Recovered Territories

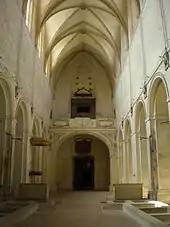
The baroque interior of the Lubiąż abbey was removed and transferred to Stężyca, in eastern Poland in order to replace church stalls destroyed by the Germans.

During the Polish post-war census of December 1950, data about the pre-war places of residence of the inhabitants as of August 1939 was collected. (In the case of children born between September 1939 and December 1950, their place of residence was reported based on the pre-war places of residence of their mothers.) Thanks to this data it is possible to reconstruct the pre-war geographical origin of the post-war population. Many areas located near the pre-war German border were resettled by people from neighbouring borderland areas of pre-war Poland. For example, Kashubians from the pre-war Polish Corridor settled in nearby areas of German Pomerania adjacent to Polish Pomerania. People from the Poznań region of pre-war Poland settled in East Brandenburg. People from East Upper Silesia moved into the rest of Silesia. And people from Masovia and the Suwałki Region moved into adjacent Masuria. Poles expelled from former Polish territories in the east (today mainly parts of Ukraine, Belarus and Lithuania) settled in large numbers everywhere in the Recovered Territories (but many of them also settled in central Poland).